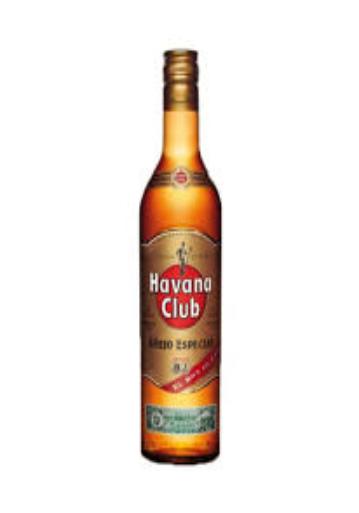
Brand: Havana Club
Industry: Necessities